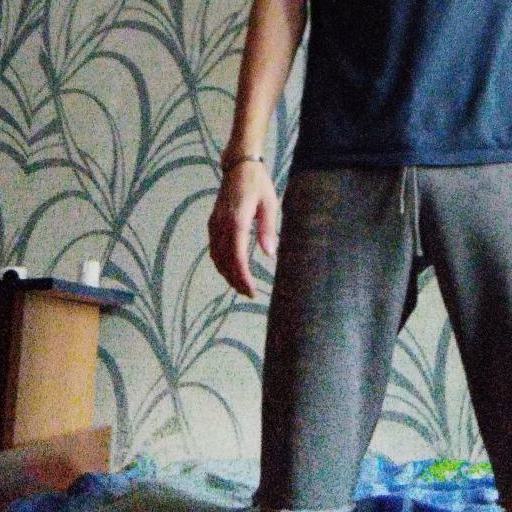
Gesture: no_gesture